Hermitage of San Michele Arcangelo, Pescocostanzo

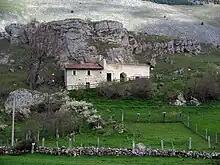
View of the hermitage

Eremo di San Michele Arcangelo (Italian for "Hermitage of San Michele Arcangelo") is an hermitage located in Pescocostanzo, Province of L'Aquila (Abruzzo, Italy).